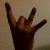
The image shows a hand gesture representing the number 8 in Indian Sign Language.